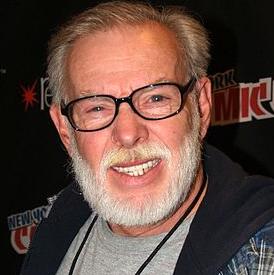
Age: 68